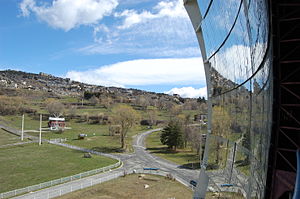
Odeillo-solovnen
Udsigt mod øst forbi centrum i parabolen
Odeillo-solovnen er et forsøgsanlæg fra 1970, der benytter sollys som energikilde. Den er 54 m høj og 48 m bred, og den omfatter 63 ”heliostater”. Den præsterer en varmemængde, svarende til 1 megawatt. Sammen med solovnen i Parkent i Usbekistan er den én af de største i sin art. Anlæggets laboratorium har skabt sig et internationalt ry inden for udforskningen af af stoffers egenskaber under ekstreme forhold og af de fænomener, der er knyttet til høje temperaturer. Solovnen i Odeillo har fungeret som forbillede for lignende anlæg i hele verden, og den har vist styrken i solenergien og de mange anvendelser, den har.